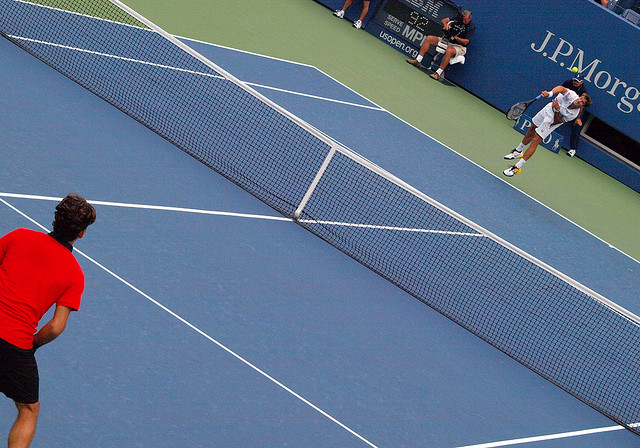
hai người đàn ông đang chơi tennis ở trên sân